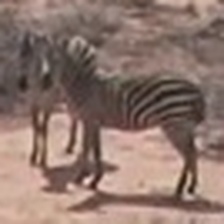
Pose orientation: left